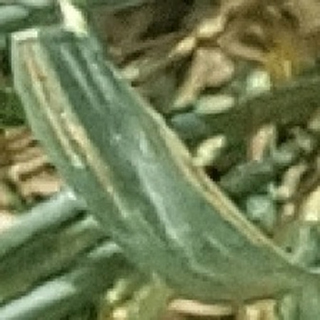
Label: wheat_yellow_rust